National Women's Soccer League expansion

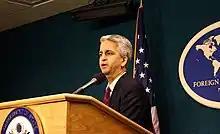
Sunil Gulati, president of the United States Soccer Federation in 2012, announced the NWSL's first eight teams in December.

The National Women’s Soccer League (NWSL) was first announced on November 21, 2012, by United States Soccer Federation (USSF) president Sunil Gulati. At the time of the announcement, the only finalized details were the number and locations of the original teams; the league’s name and logo had yet to be confirmed. Gulati revealed that the league would initially feature teams in the following areas: Boston, Chicago, Kansas City, Western New York, New Jersey, Portland, Seattle, and Washington, D.C.